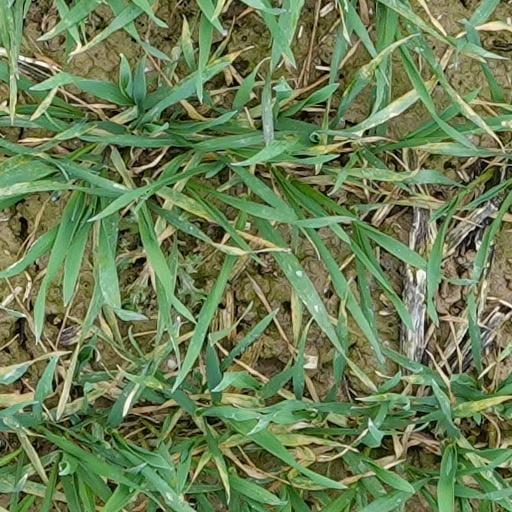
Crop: wheat